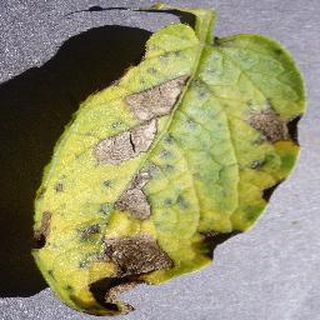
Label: potato_early_blight